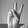
ASL letter: V